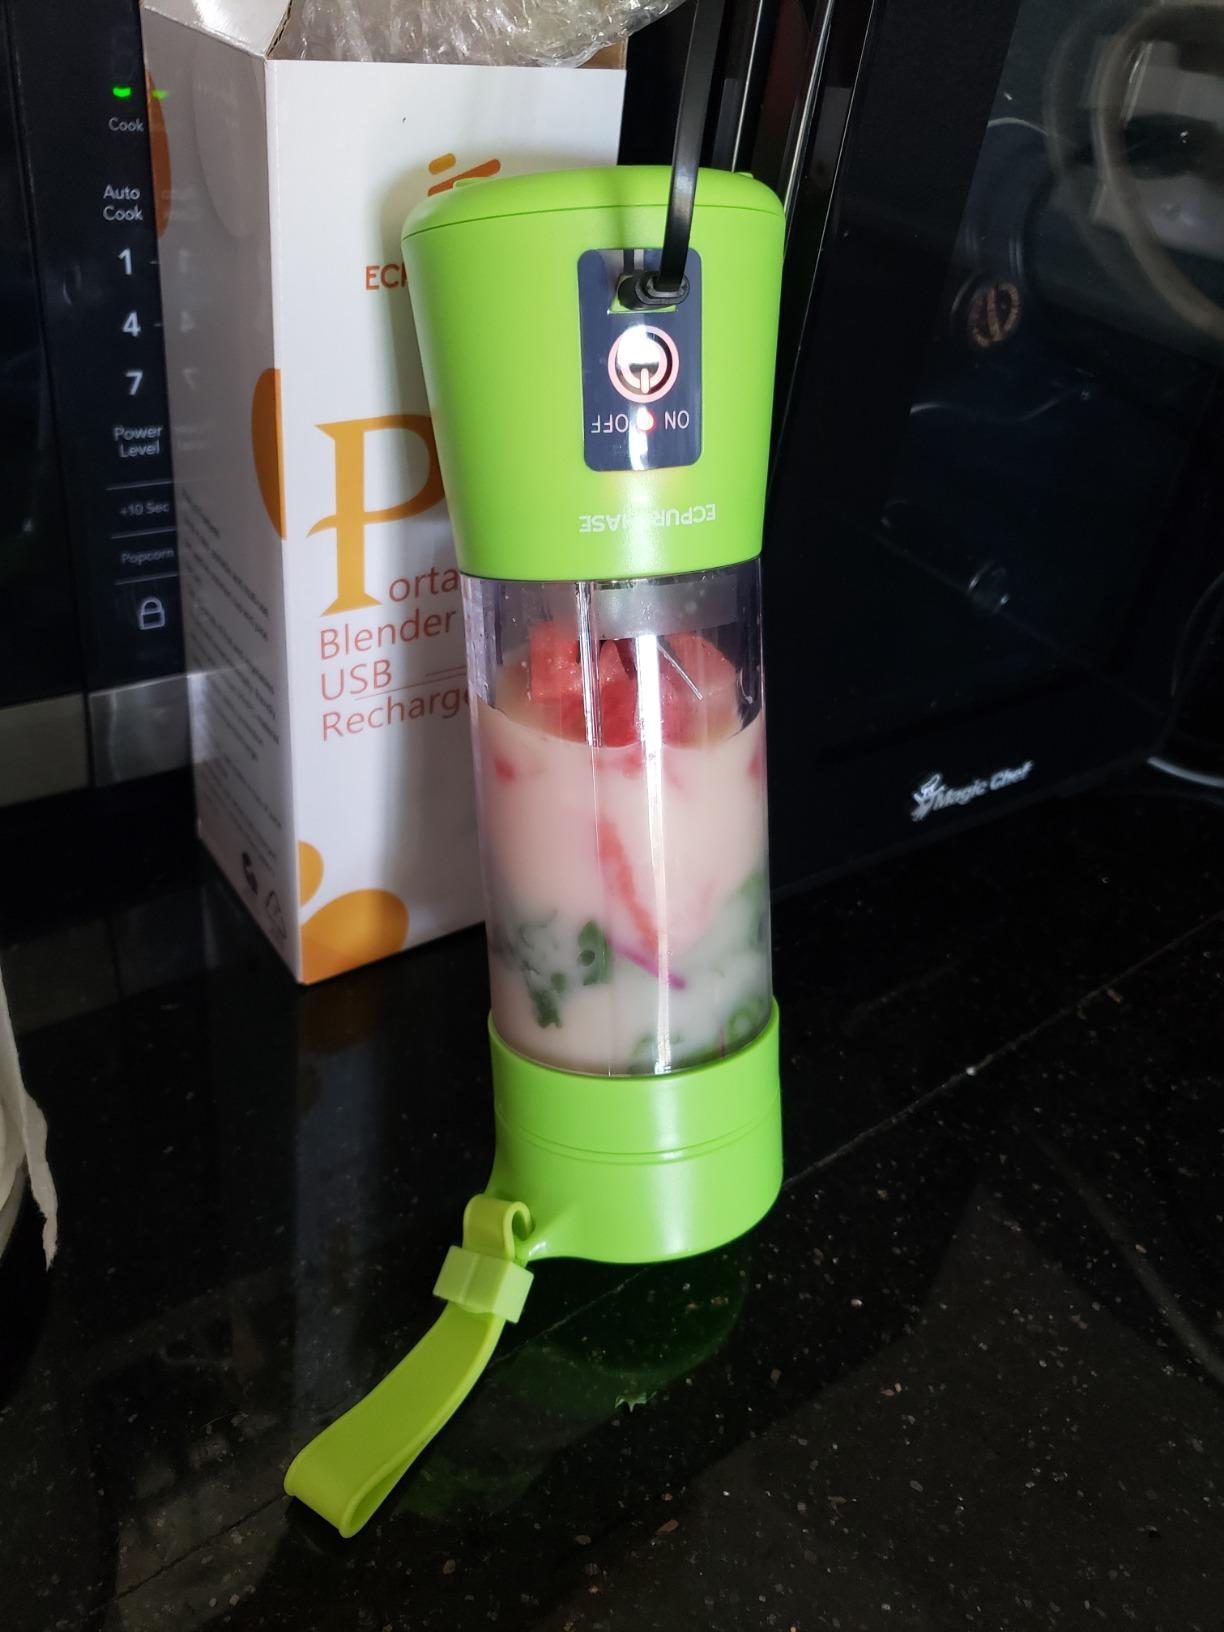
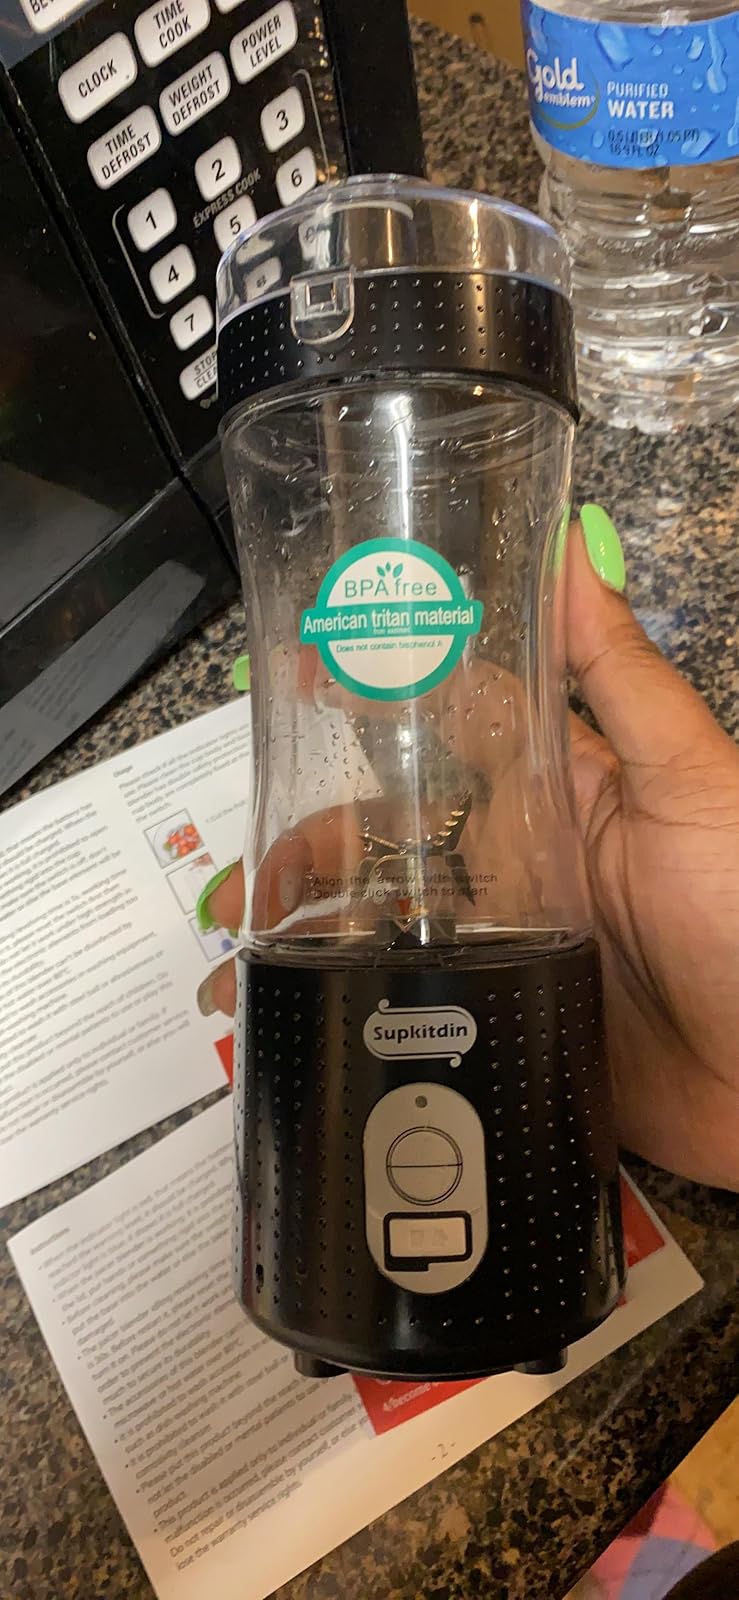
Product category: items_blender
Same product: no